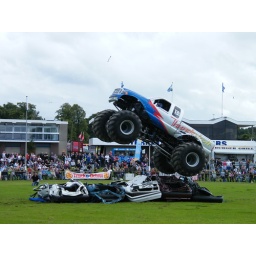
Thunderbolt jumping over cars just before the driver injured himself by landing the monster truck wrong